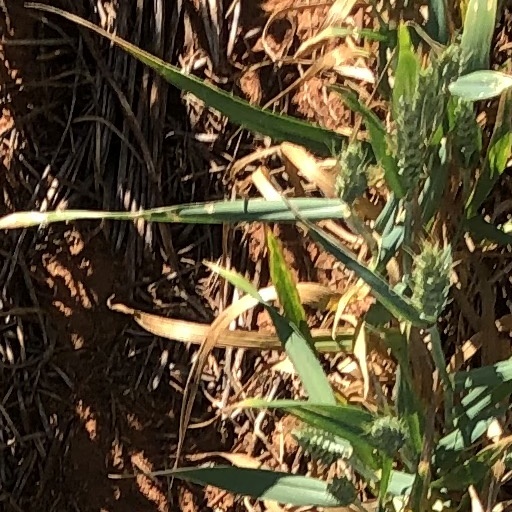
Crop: wheat